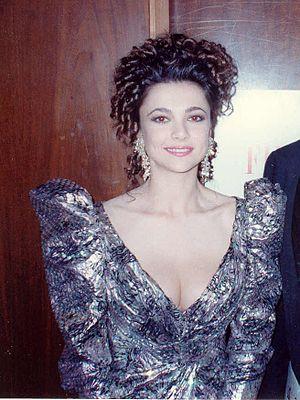
Emma Samms est une actrice britannique de la télévision. Interprète régulière du rôle de Holly Sutton dans le feuilleton General hospital, elle est surtout connue pour avoir incarné le rôle de Fallon Carrington dans le feuilleton Dynastie, à la suite de Pamela Sue Martin, et dans son spin off, Dynastie 2 : Les Colby.